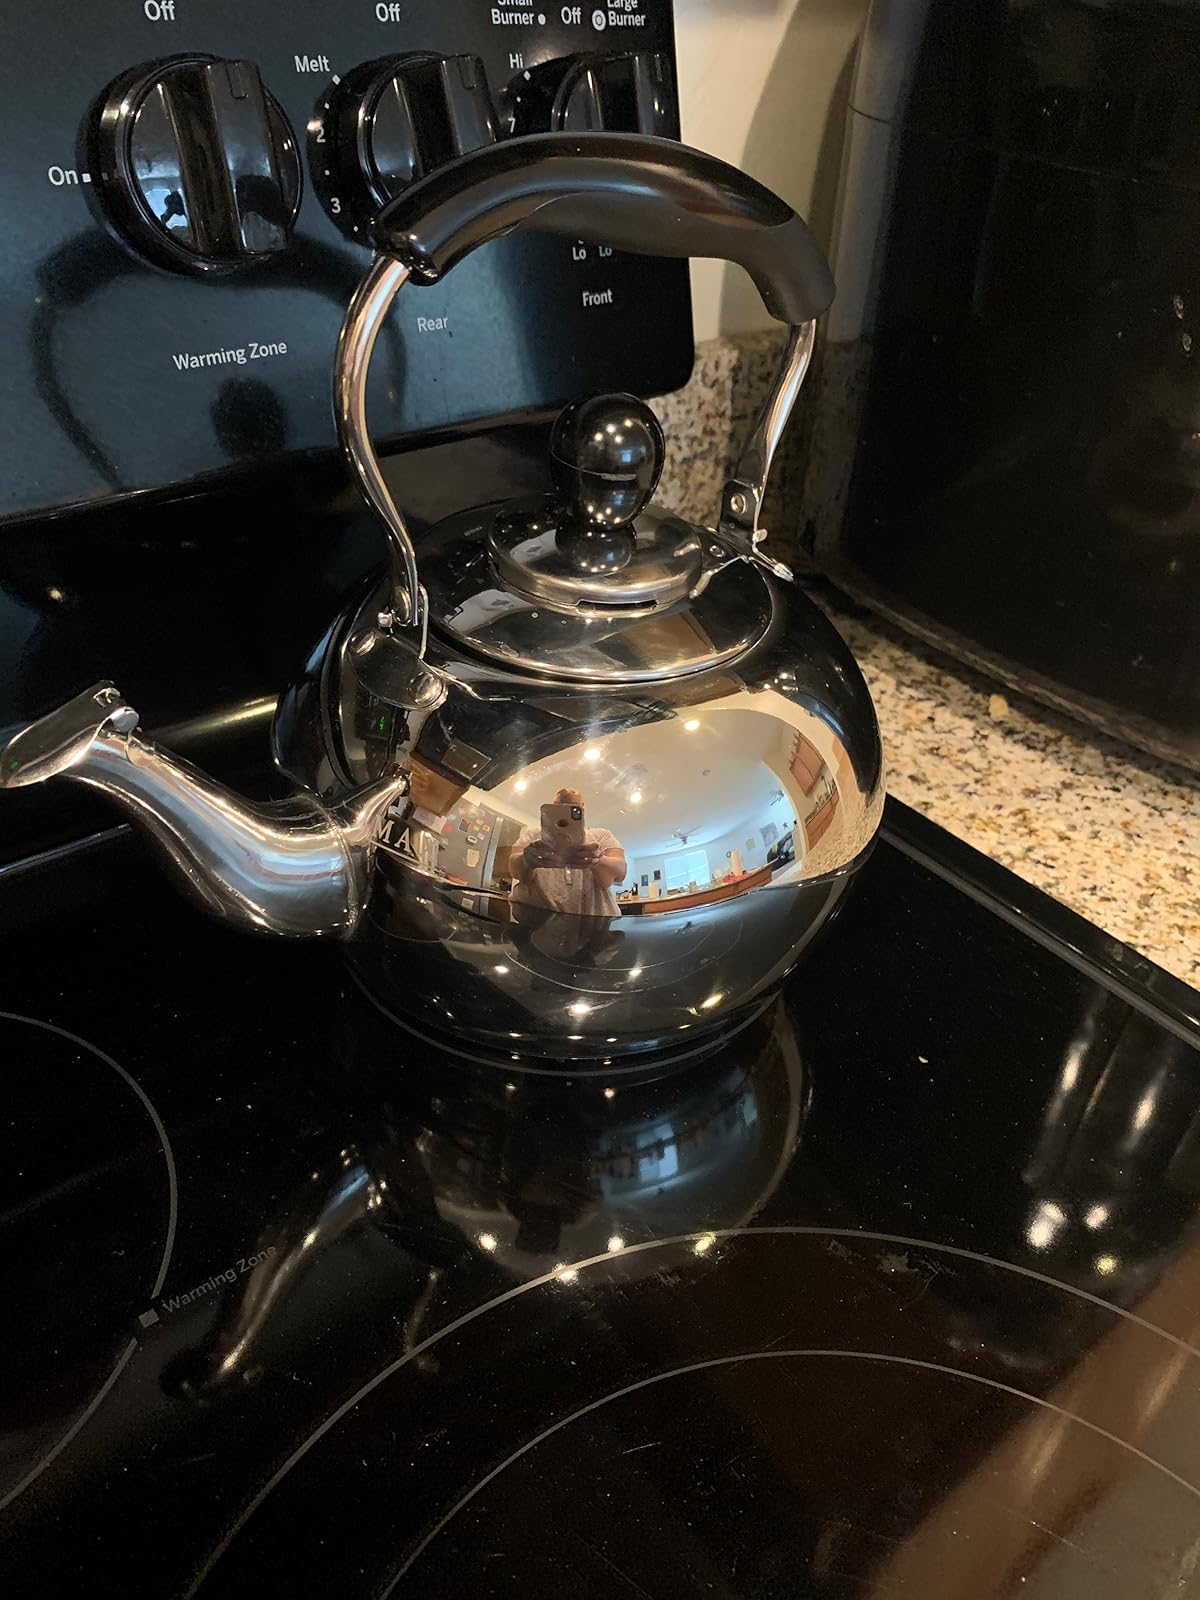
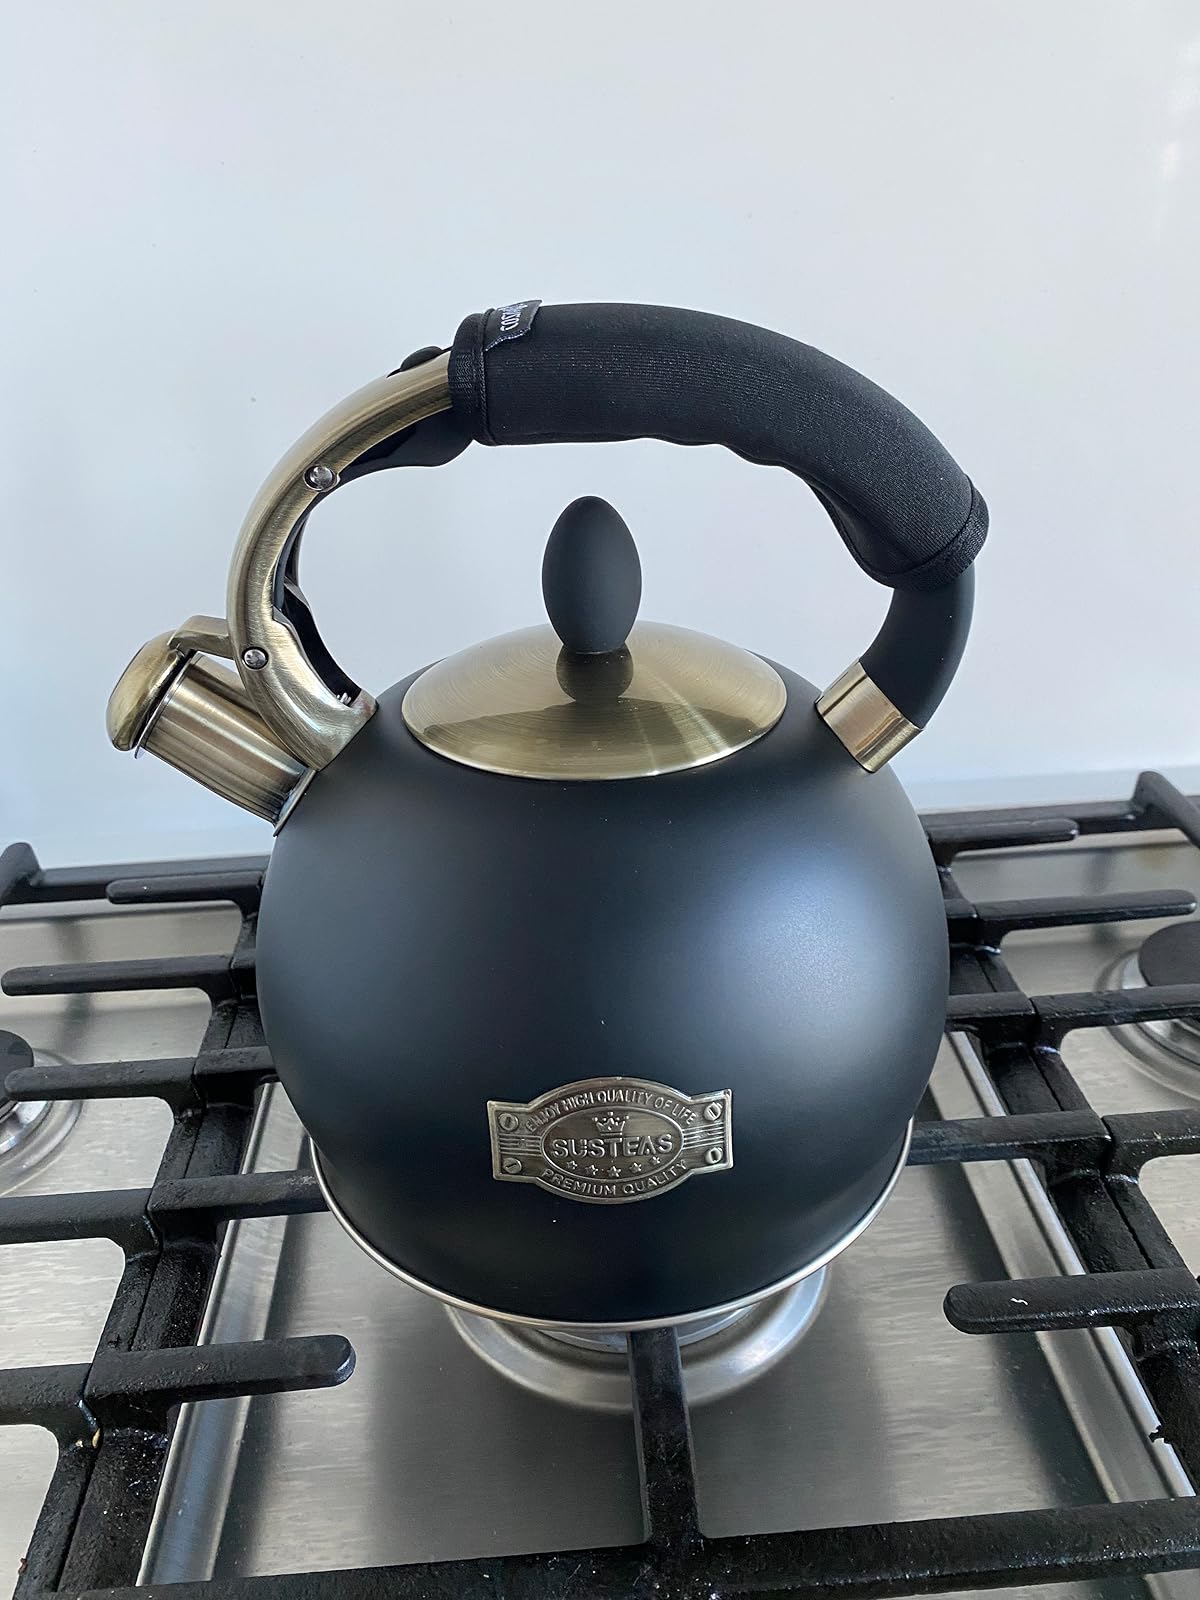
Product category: items_kettle
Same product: no